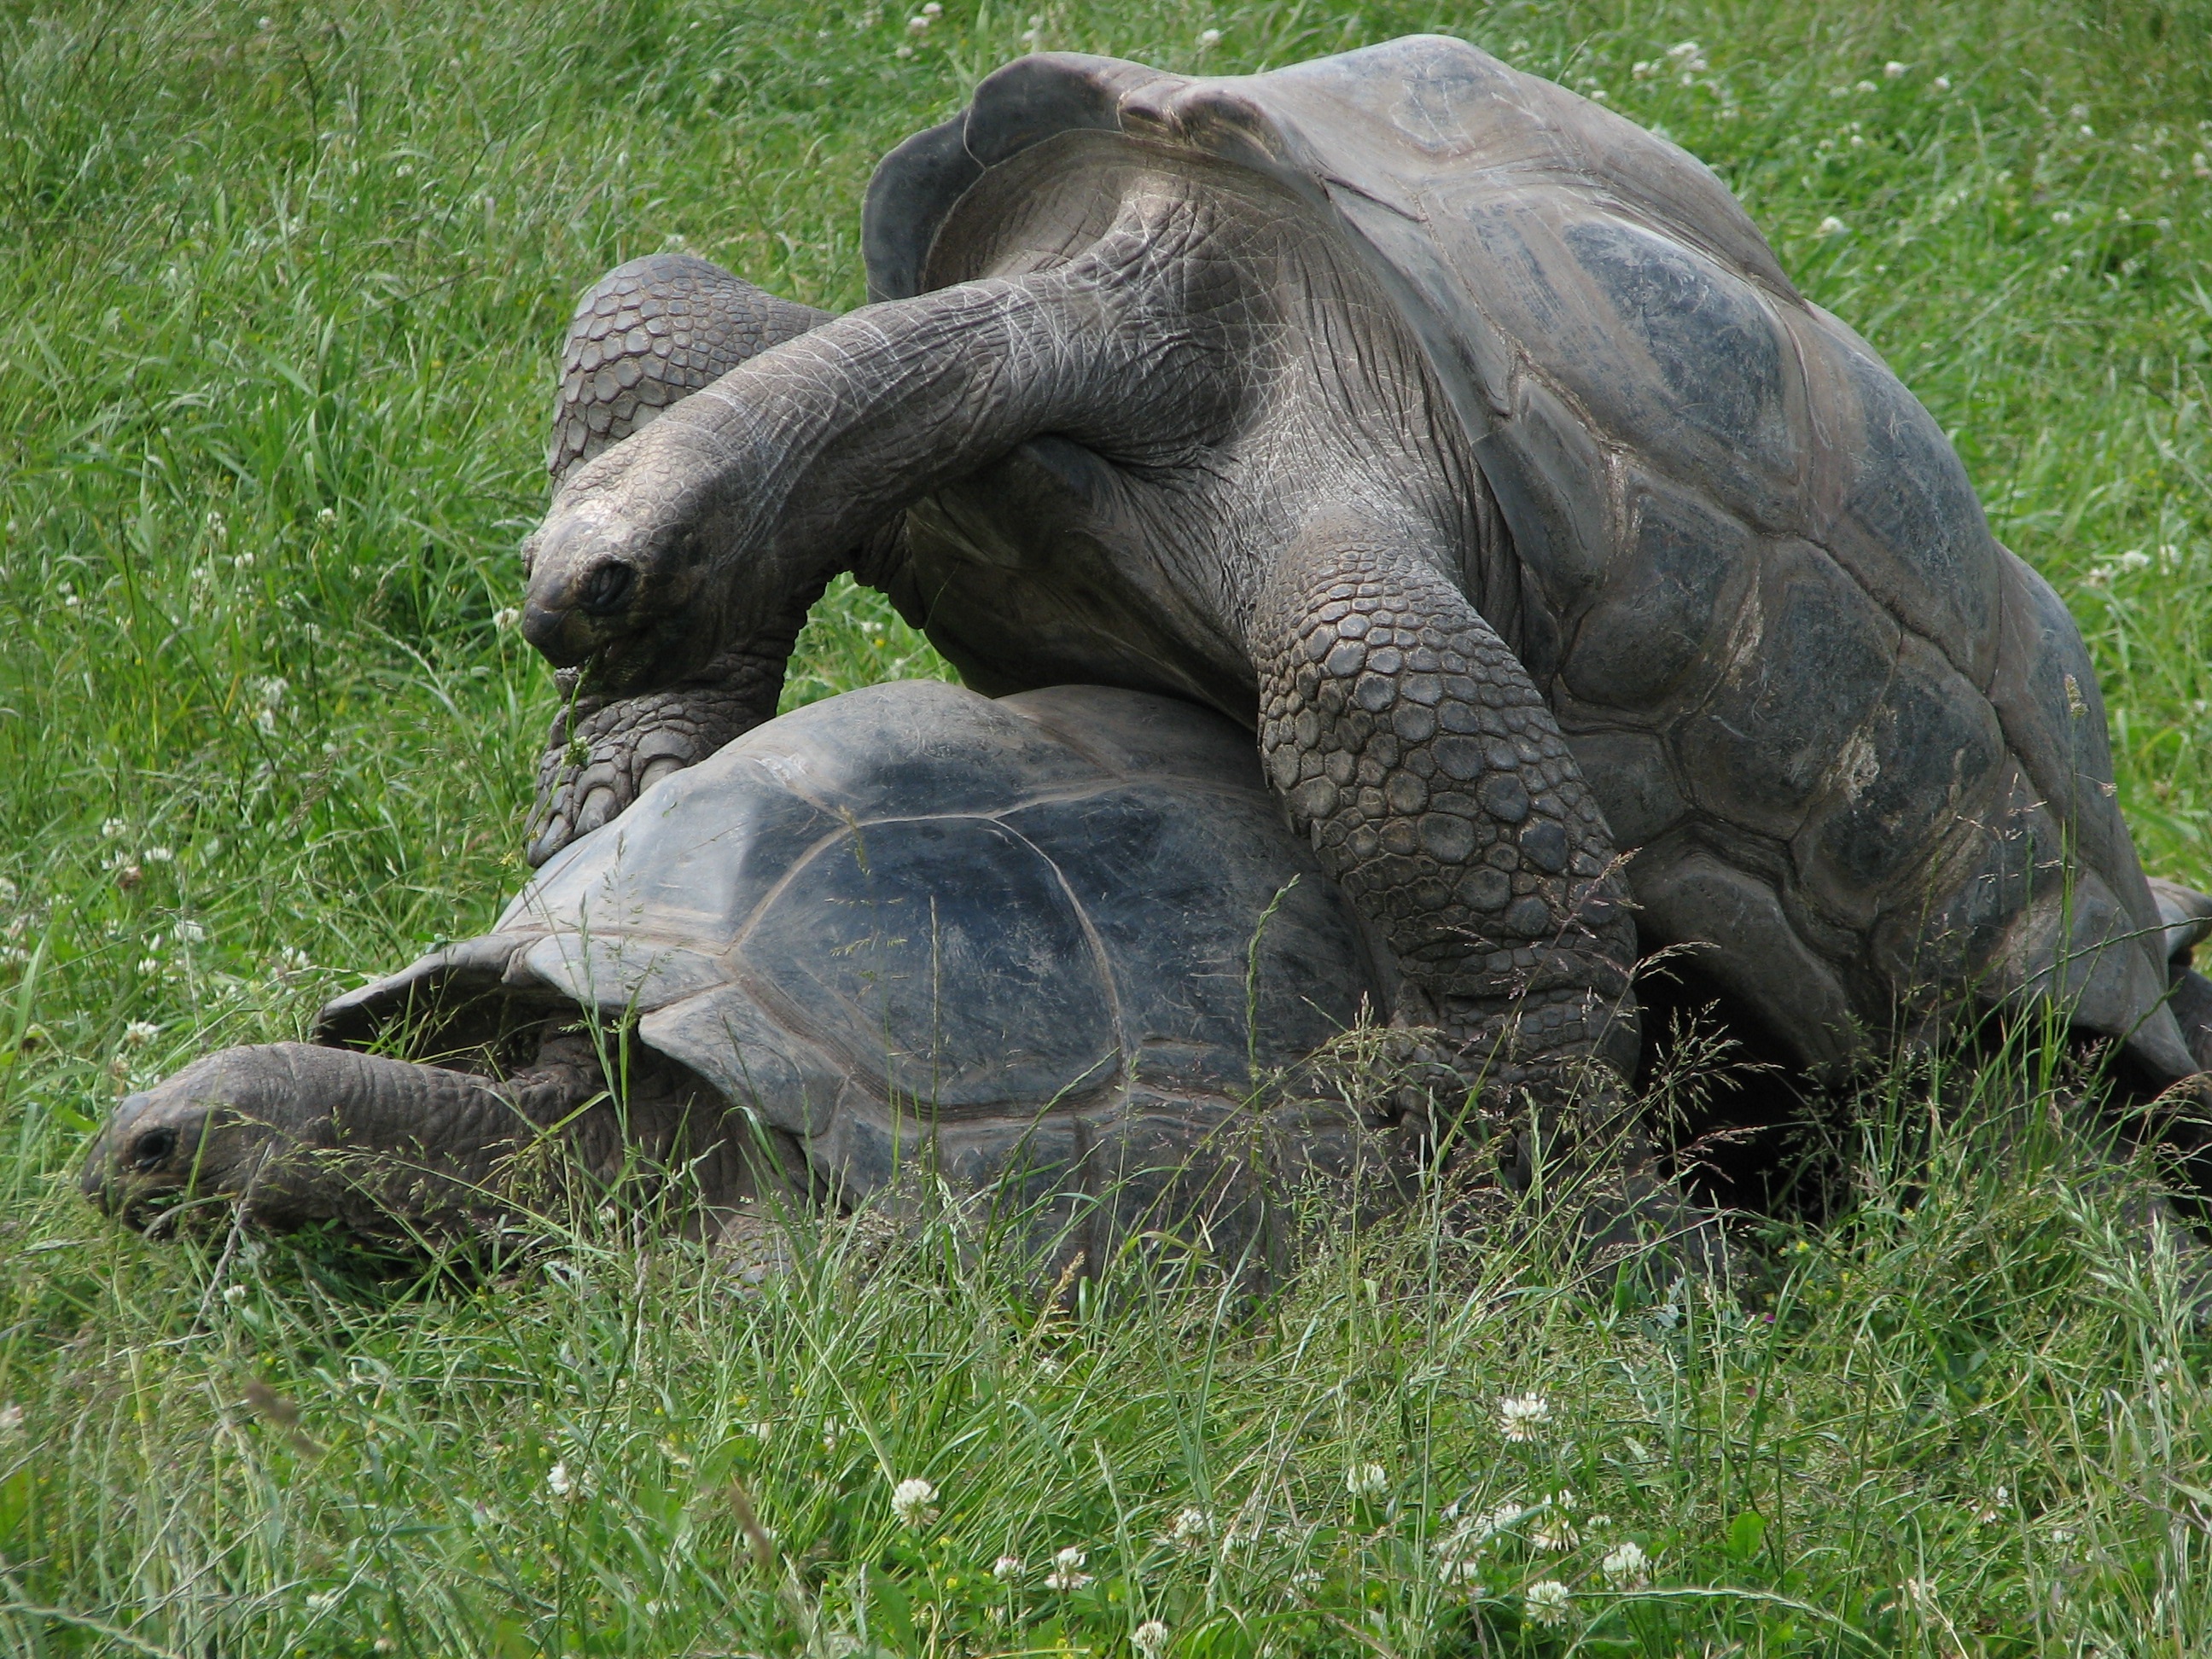
animal, wildlife, zoo, turtle, reptile, fauna, tortoise, vertebrate, turtles, reproduction, sex, act, common snapping turtle